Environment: real
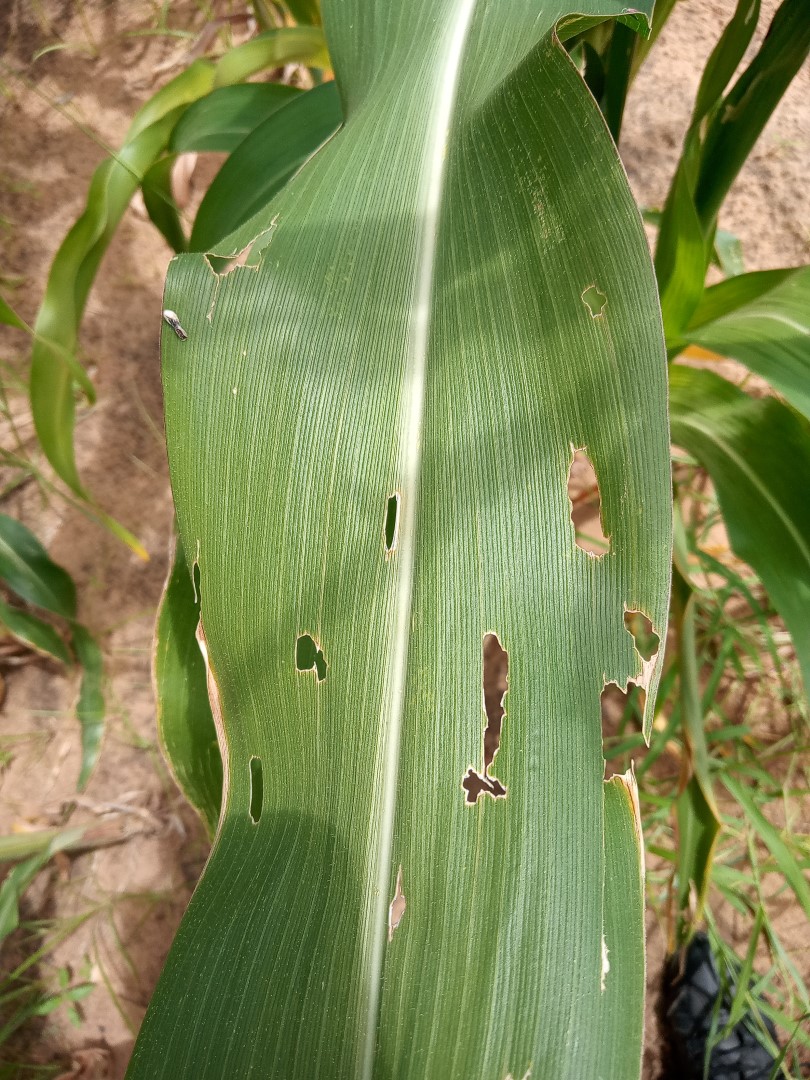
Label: fall_armyworm